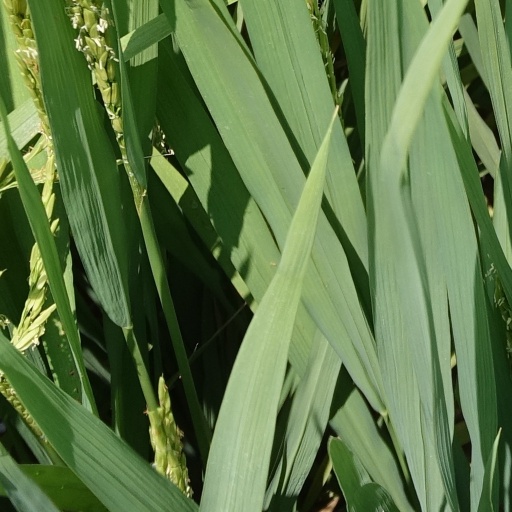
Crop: rice